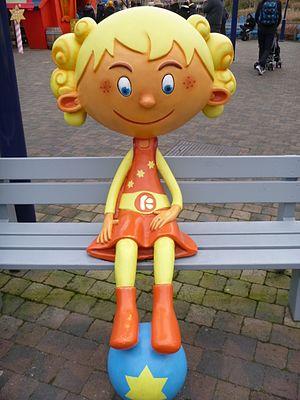
Kathy Tralalère à Plopsaland